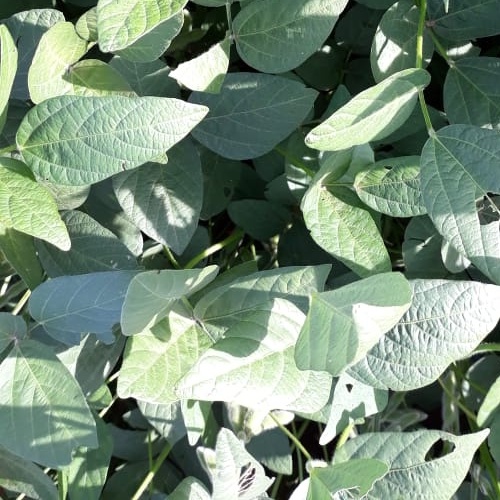
Label: Caterpillar